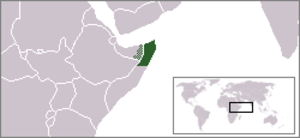
Puntland
Puntlands beliggenhed
Puntland er en tidligere region i det nordøstlige Somalia. I 1997 erklærede områdets de facto-lederskab, at Puntland var en autonom stat, men det er endnu ikke blevet anerkendt af noget land eller nogen international organisation.